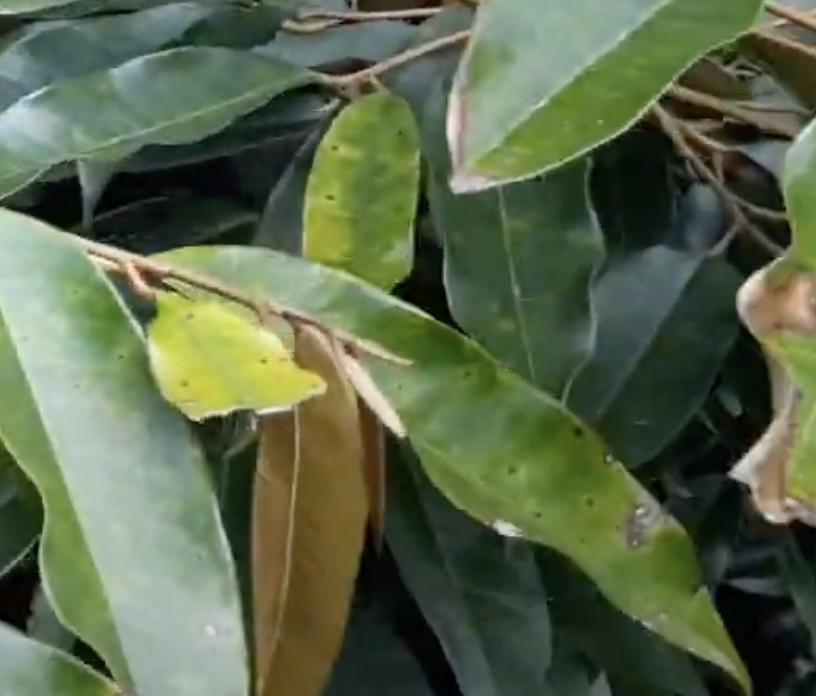
Label: canker_disease